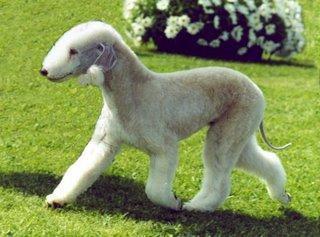
Bedlington_terrier